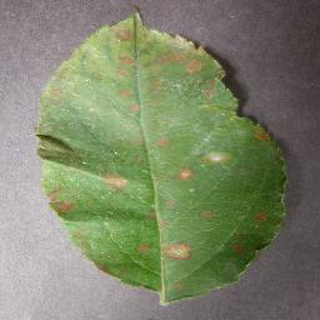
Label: apple_cedar_apple_rust